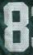
Number: 8